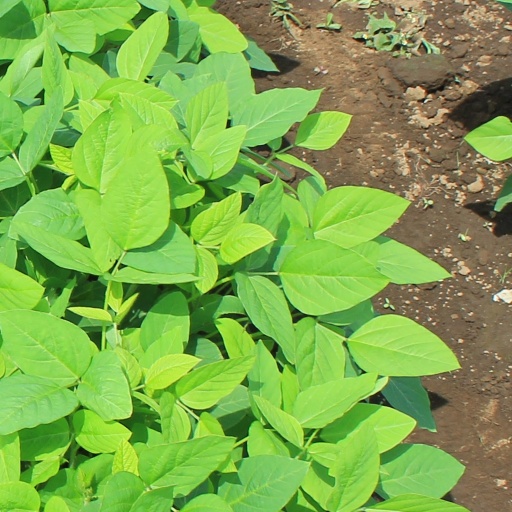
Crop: soybean